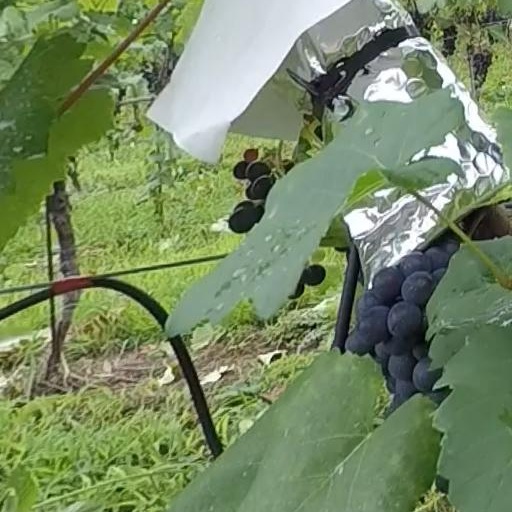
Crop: grape